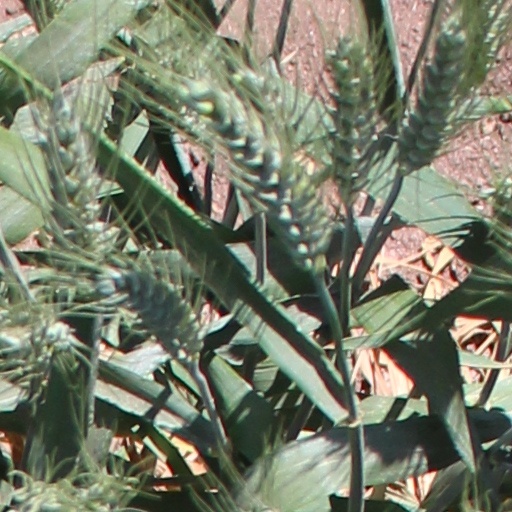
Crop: wheat